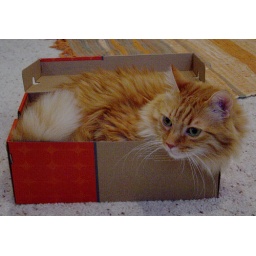
Our cat resting in a shoe box.